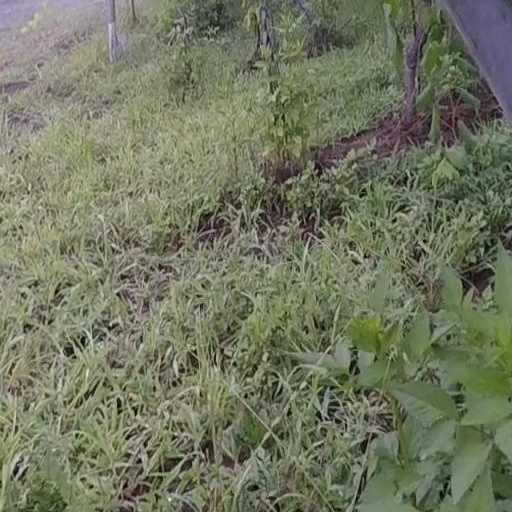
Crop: grape